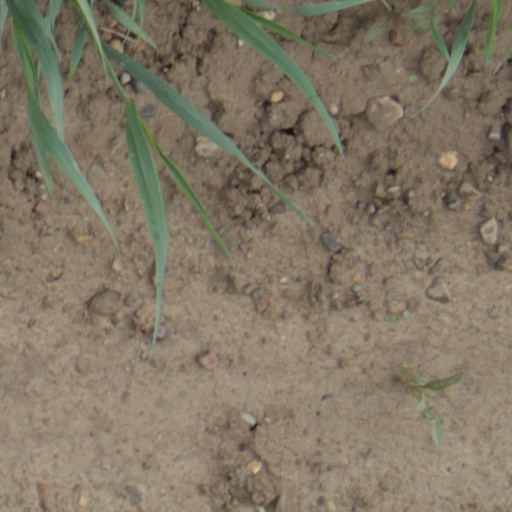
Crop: wheat